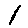
Label: 1